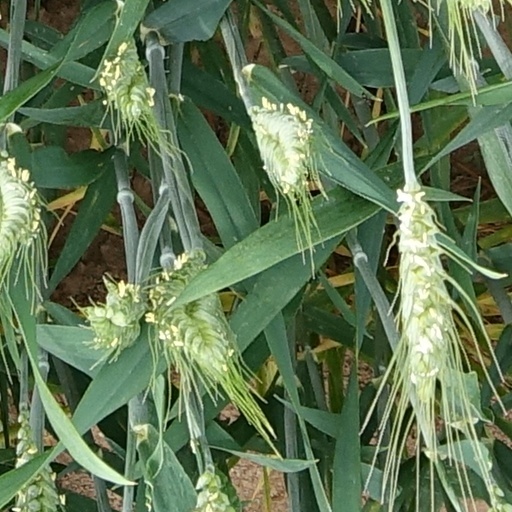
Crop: wheat